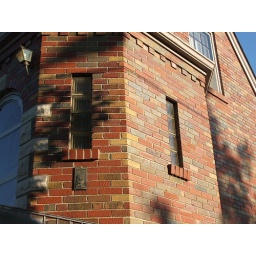
brick detail near front door of house of Federer at Ray